Khan Sarwar Murshid

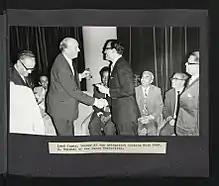
Murshid meeting British delegates at the University of Dhaka in 1970

Sarwar Murshid married Nurjahan Beg, also spelt Noor Jehan, the fourth daughter of Ayub Hussain Beg and Bibi Khatimunnissa, from Lalgola, Murshidabad, on 14 August 1948. Murshid's eldest son, Khan Ahmed Sayeed Murshid, is an economist and is the current Director General of Bangladesh Institute of Development Studies. He is also the executive director of "Shabab Murshid Development Foundation (SMDF)". Murshid's daughter Tazeen Mahnaz Murshid was a professor of history at BRAC University. and has set up the Mrs Noor Jehan and Prof Khan Sarwar Murshid Trust Fund with the Asiatic Society of Bangladesh. The inaugural lecture by eminent jurist Dr Kamal Hossain focused on Dhaka University and its role in shaping Bangladesh Society and was delivered on Tuesday 20 December 2016. Sharmeen Soneya Murshid runs a prominent development NGO called Brotee and Khan Ahmad Nuwayid Murshid has joined BRAC University administration. Now his younger daughter Sharmeen Murshid is a member of the advisory council of the Bangladesh interim government.